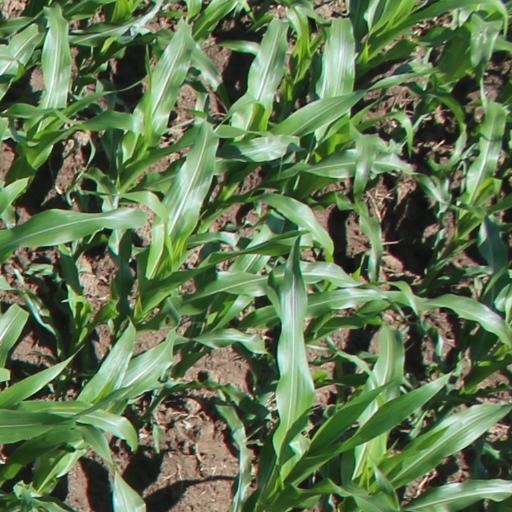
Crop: maize; corn